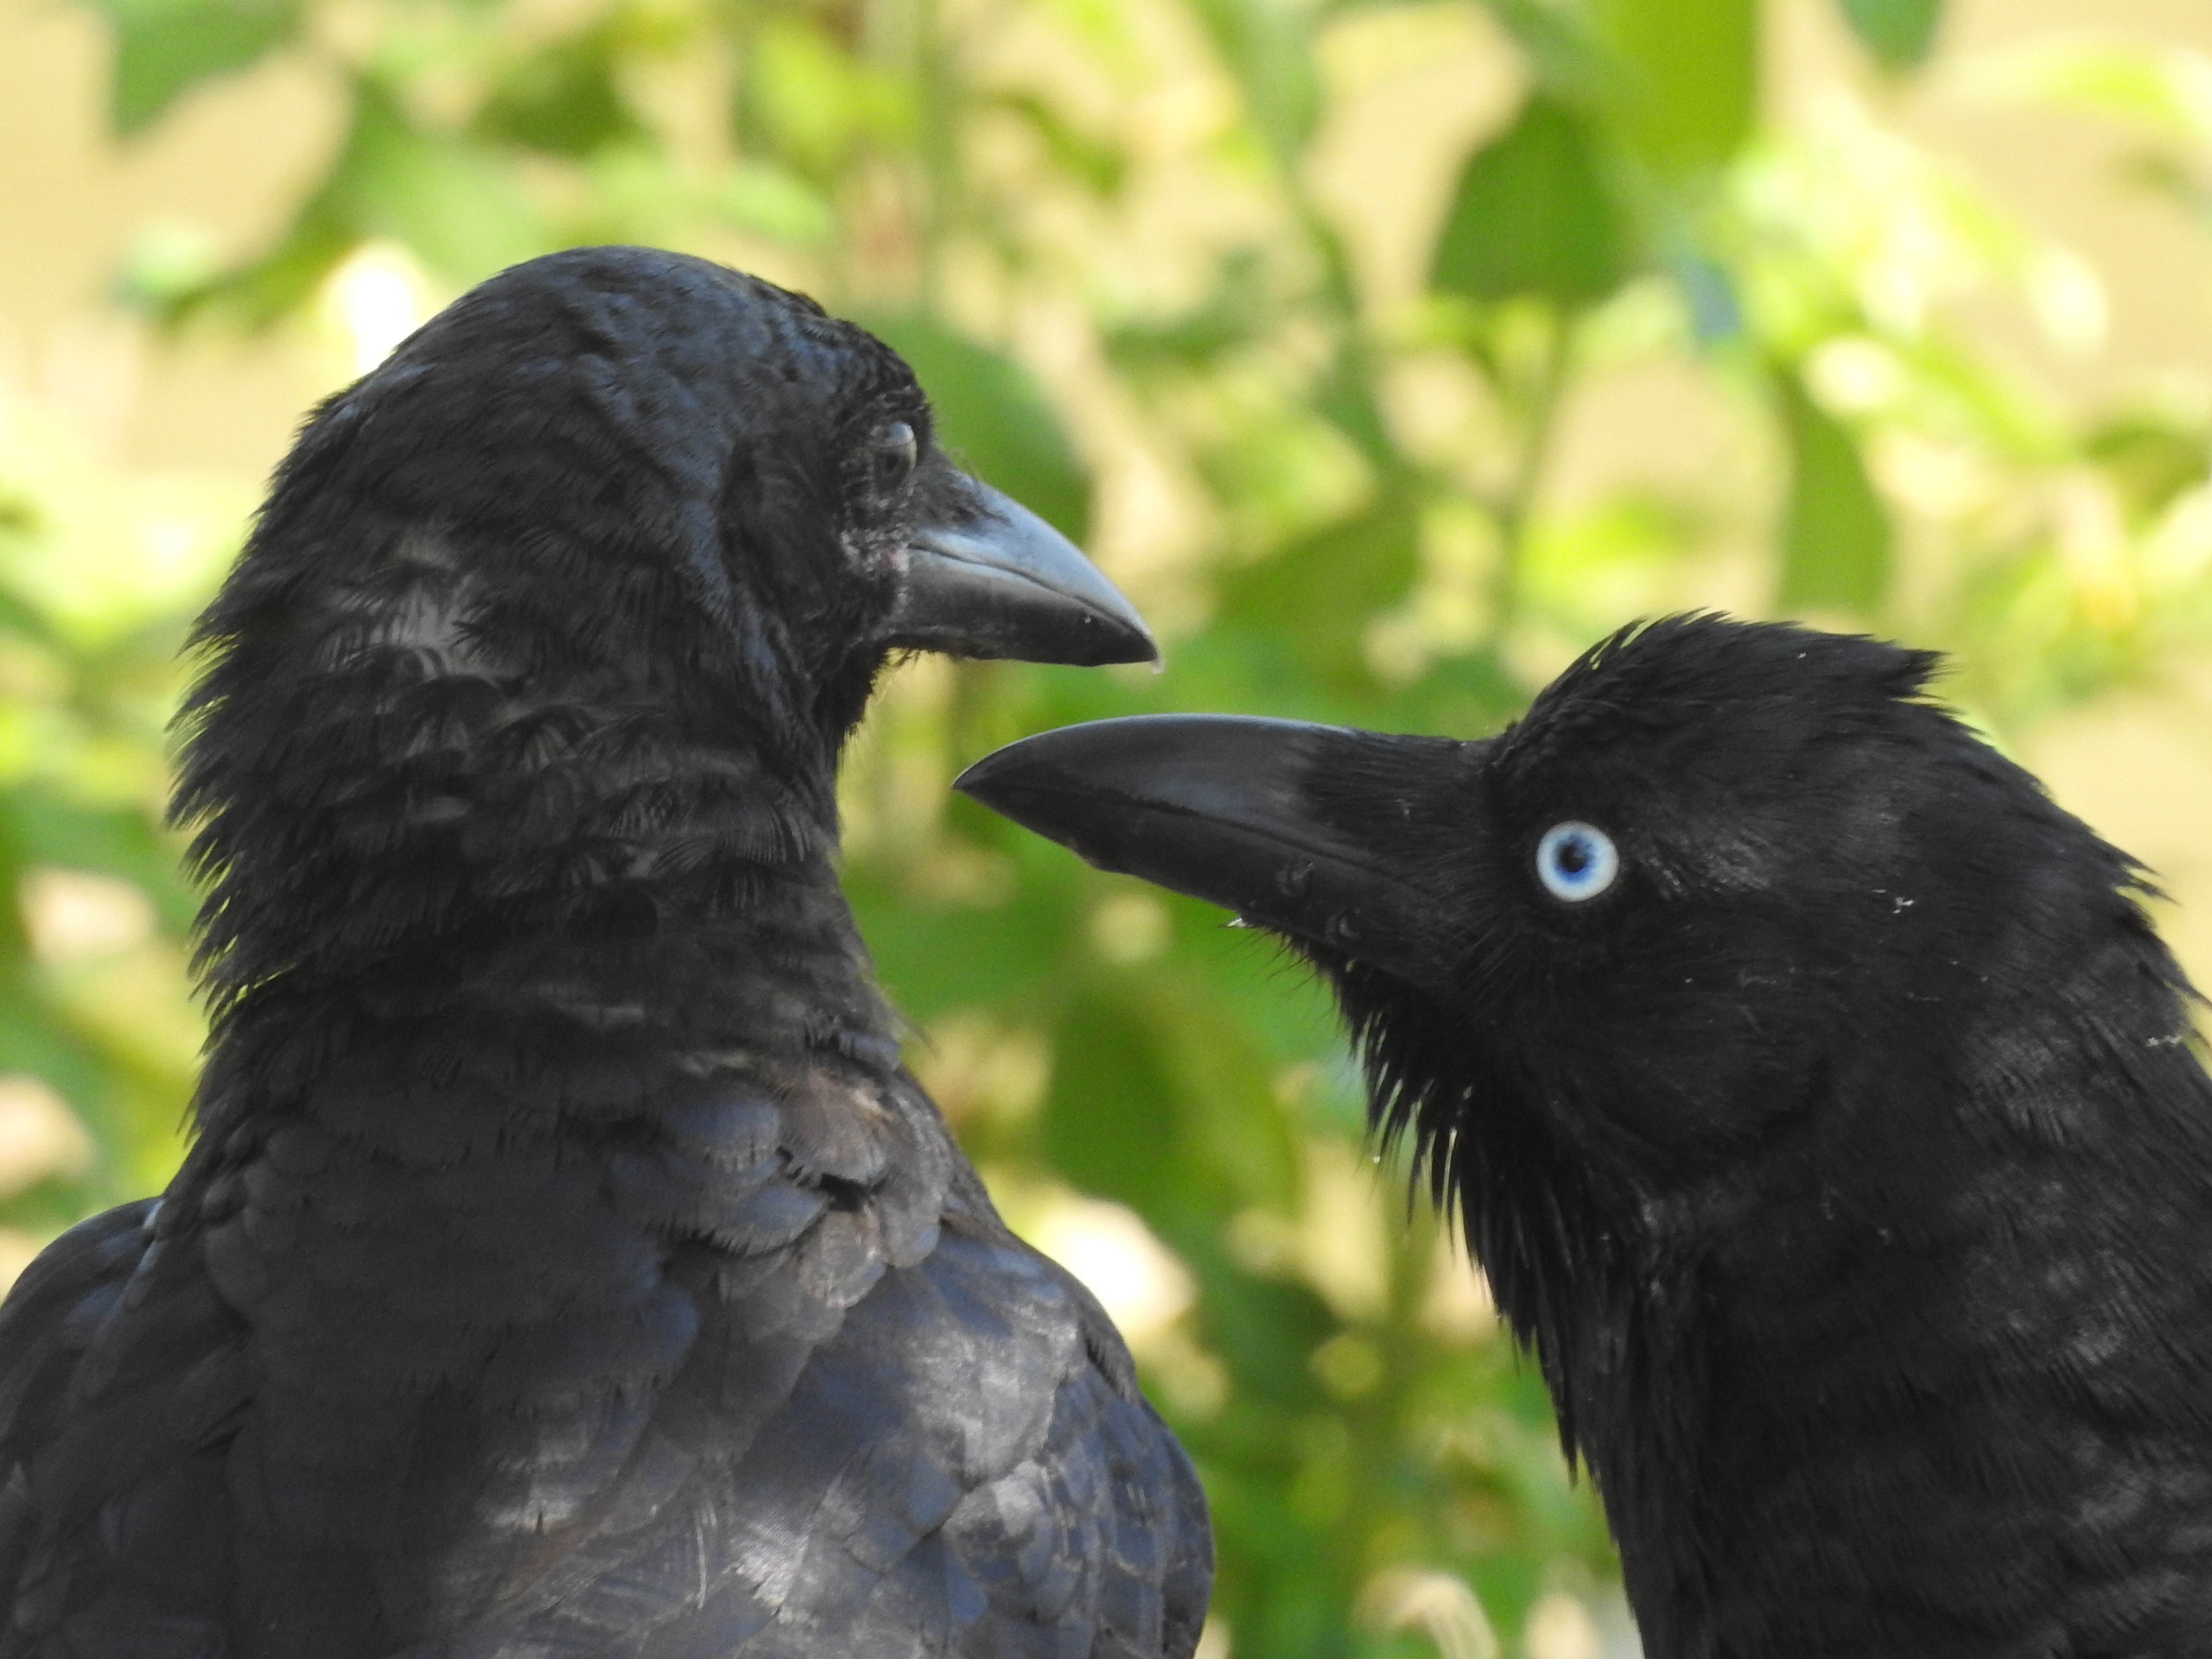
nature, outdoor, bird, sky, field, photography, animal, fly, looking, dark, wildlife, wild, beak, black, fauna, crow, feathers, eye, rook, vertebrate, raven, birdwatching, blackbird, crows, intelligent, corvus, american crow, nikon coolpix p900, perching bird, crow like bird